George Demetrescu Mirea

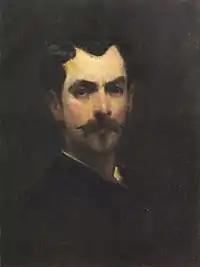
Self-portrait (date unknown)

George Demetrescu Mirea (1852, in Câmpulung – 12 December 1934, in Bucharest) was a Romanian portrait painter, muralist and art teacher.